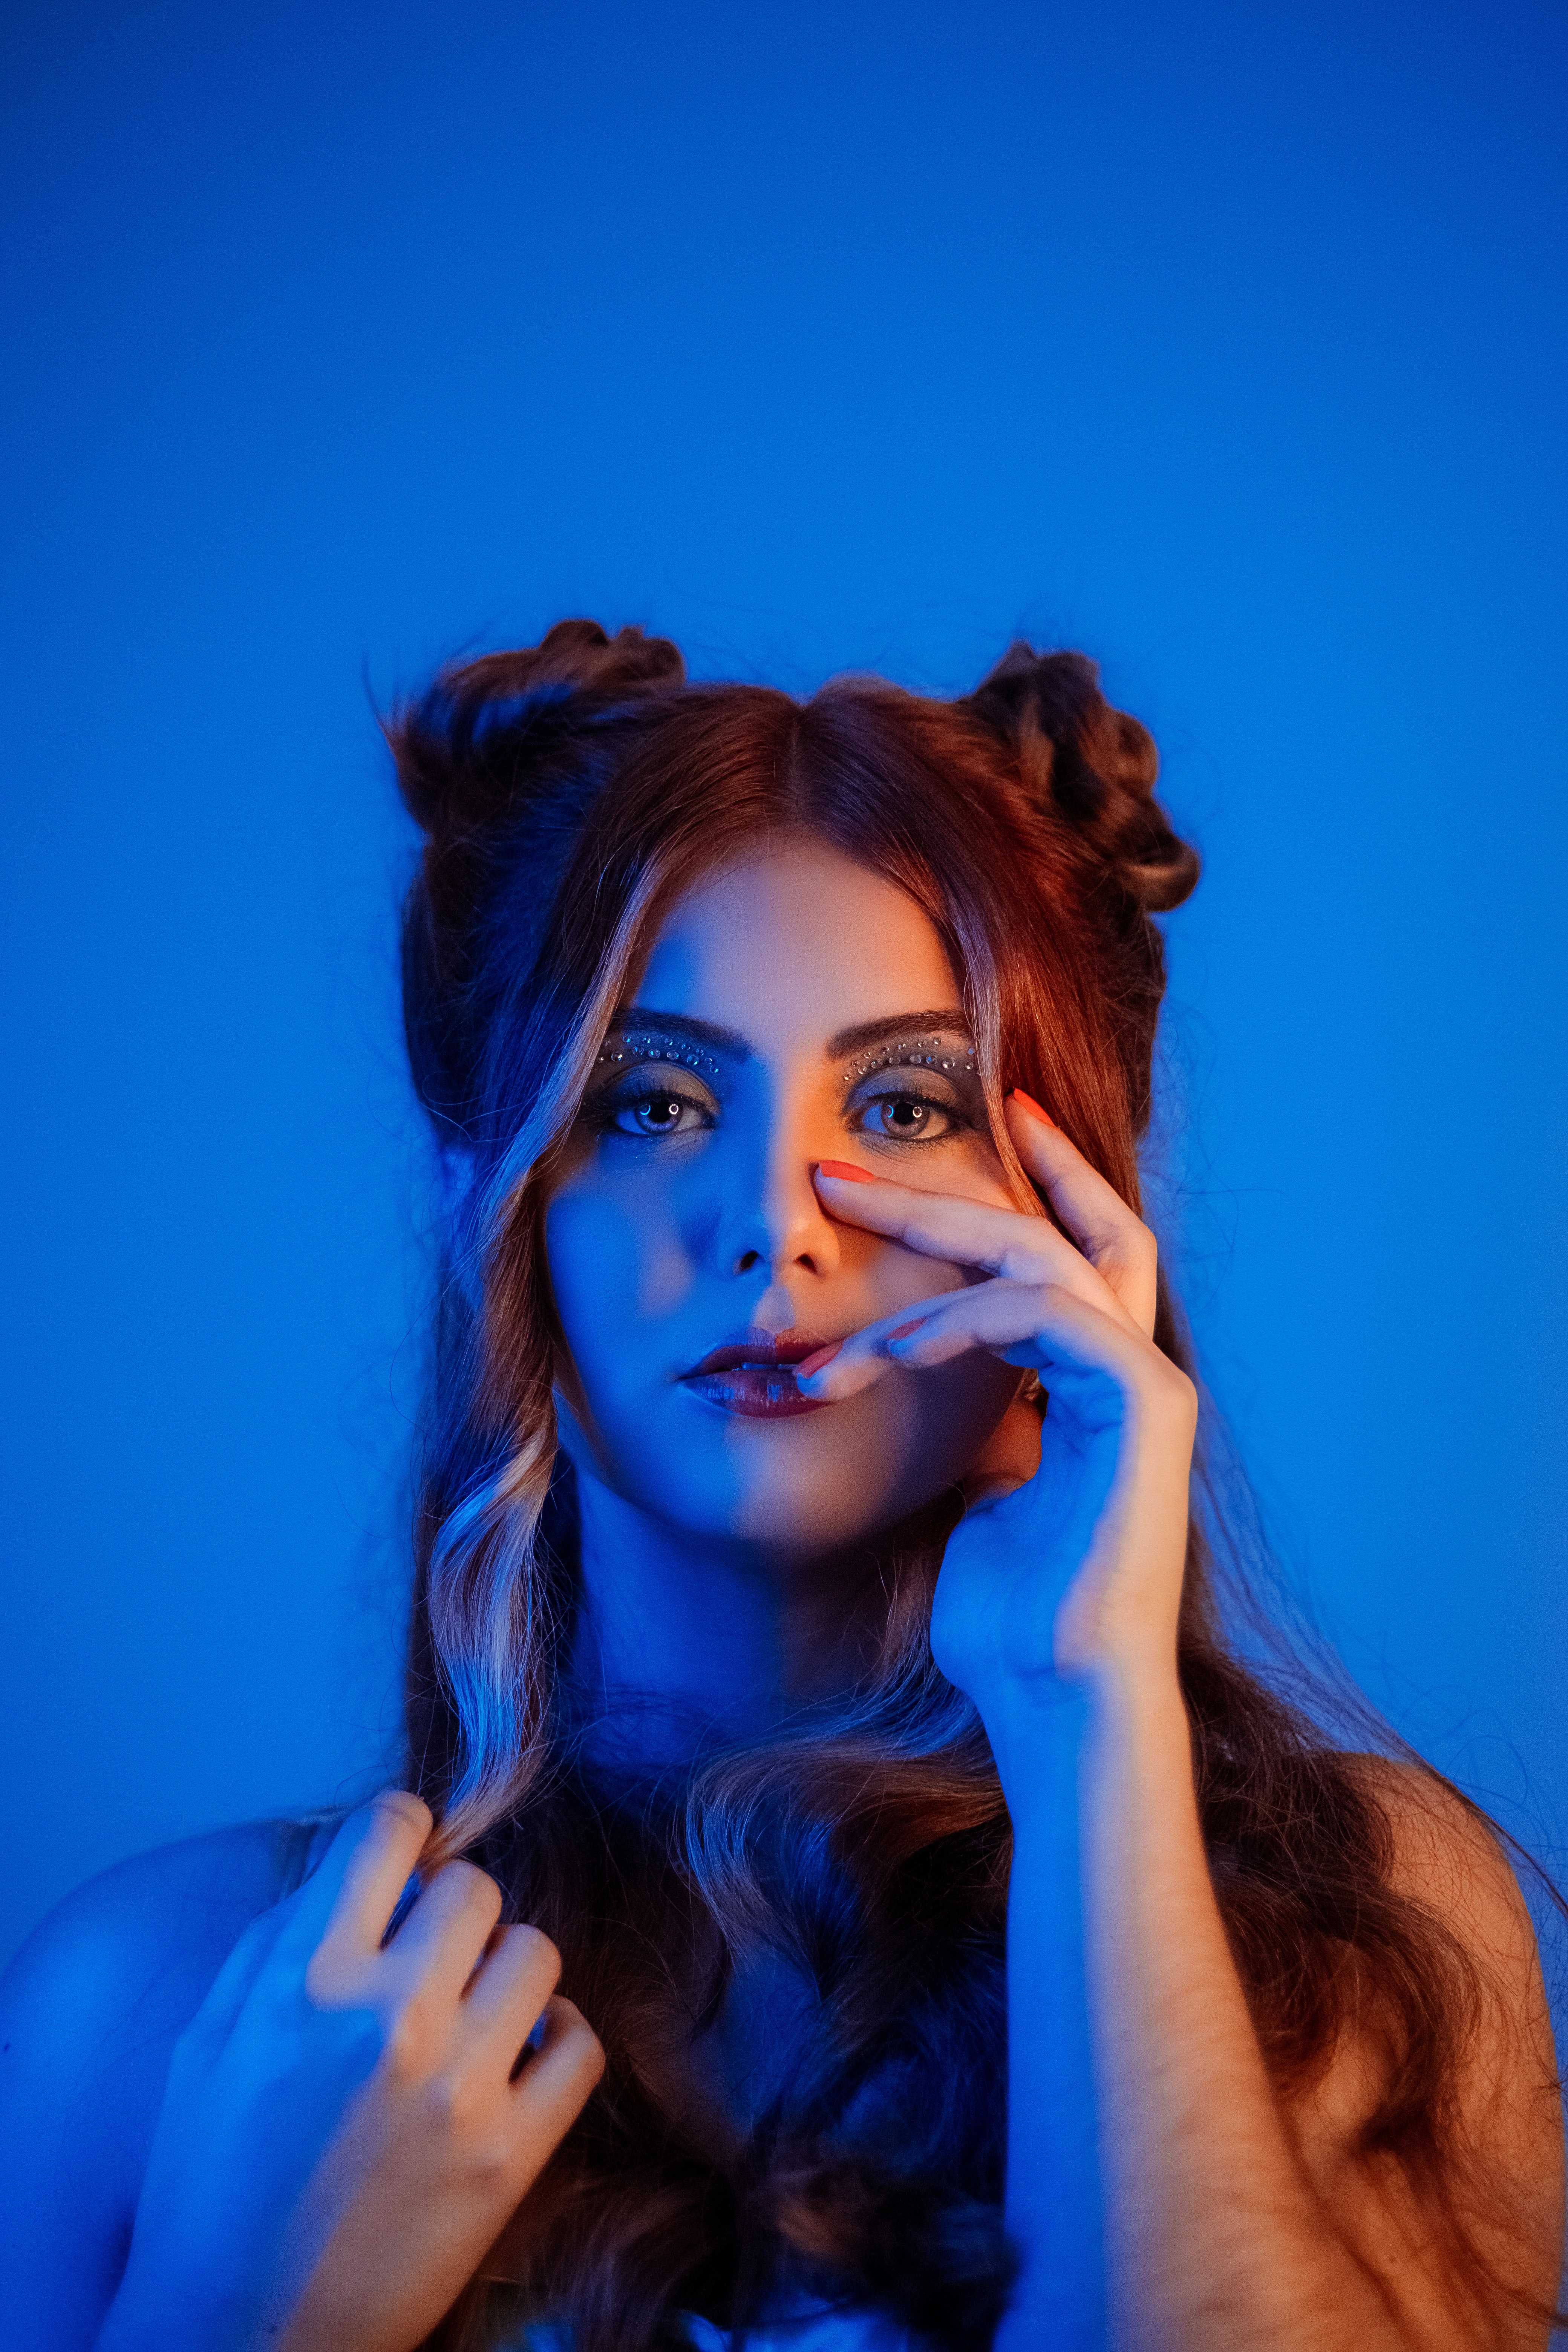
woman, hair, lip, hand, shoulder, eye, blue, eyelash, mouth, flash photography, purple, neck, makeover, gesture, finger, black hair, electric blue, wrist, long hair, fashion design, jewellery, headpiece, eye liner, brown hair, event, nail, fashion model, magenta, fashion accessory, eyewear, necklace, fun, cosmetics, hair coloring, portrait photography, art model, portrait, costume, photo shoot, hair accessory